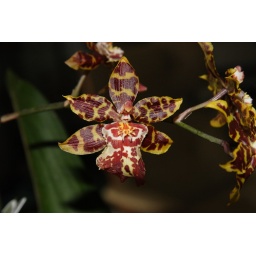
mom's plant in kitchen